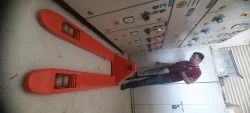
Label: Low_Profile_Hand_Pallet_Truck